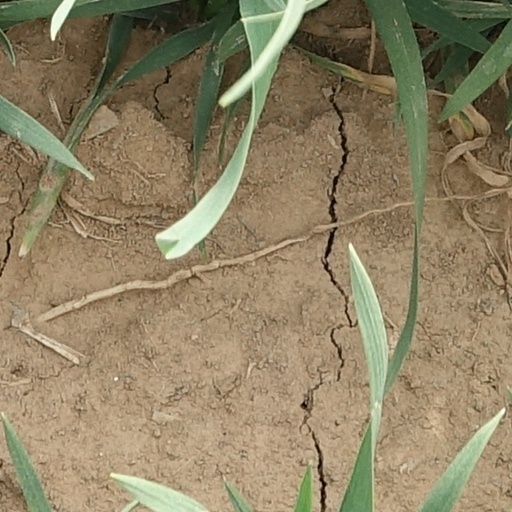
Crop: wheat